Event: Nepal Earthquake
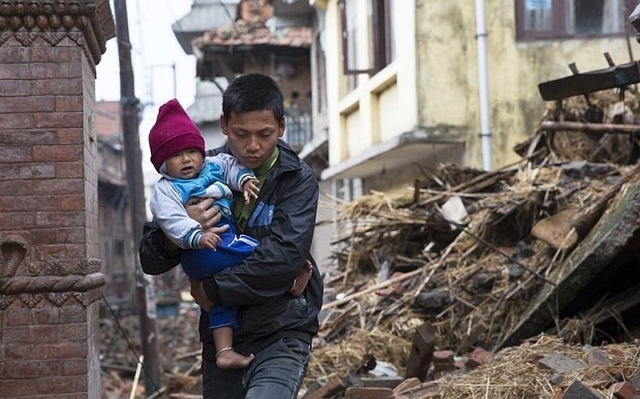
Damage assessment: damage